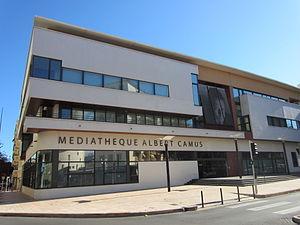
Antibes est une commune française de l'aire urbaine de Nice située dans le département des Alpes-Maritimes en région Provence-Alpes-Côte d'Azur. Ses habitants sont appelés les Antibois et Antiboises. Antibes est, en 2017, la troisième ville la plus peuplée du département, après Nice et Cannes.